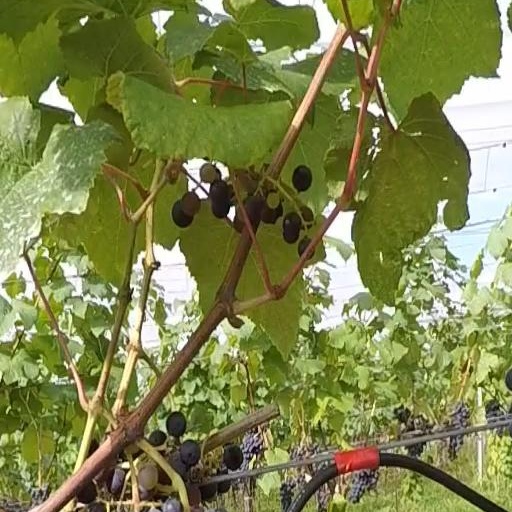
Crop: grape